Saci (Brazilian folklore)

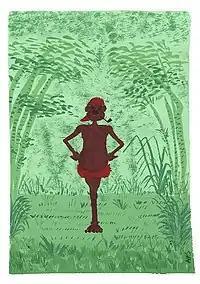
Saci-pererê

One can even capture him by throwing into the dust devil the beads of a rosary seed (or rosary made of grass or sedge), or by pouncing on it using a sieve with a cross-shape on it. (see Voltolino's painting on right).